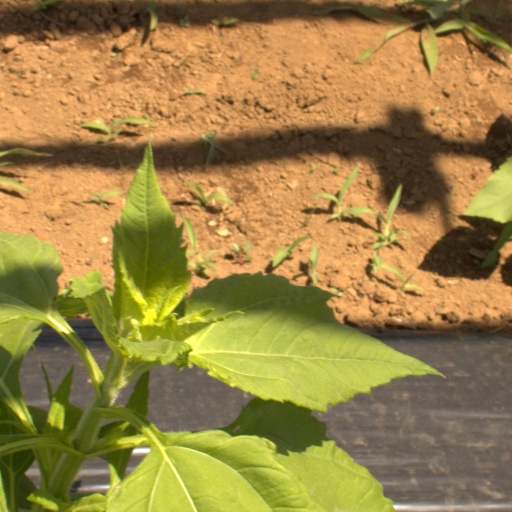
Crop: Jerusalem artichoke